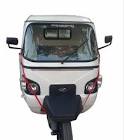
Vehicle type: Auto Rickshaws